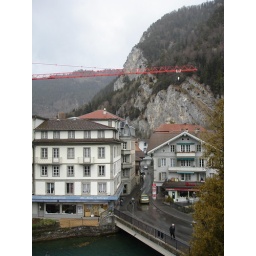
we had a porch on the 5th floor that looked over the river and these smaller mountains